William Thornton Bate

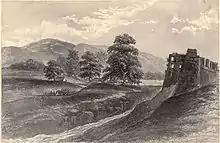
The spot where Bate died in Canton

In the Battle of Canton, Bate volunteered to lead a party in storming the walls of the city. After landing, he was determining the height of the wall to be scaled with his sextant but was hit in the right breast by a ball fired from a jingal. He died half an hour later. Admiral Michael Seymour wrote to the Admiralty after the capture of Canton: